Gestation crate

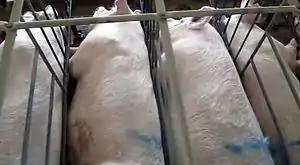
Gestation crates, used on modern pig-production facilities, commonly referred to as factory farms

A gestation crate, also known as a sow stall, is a metal enclosure in which a farmed sow used for breeding may be kept during pregnancy. A standard crate measures 6.6 ft x 2.0 ft (2 m x 60 cm).